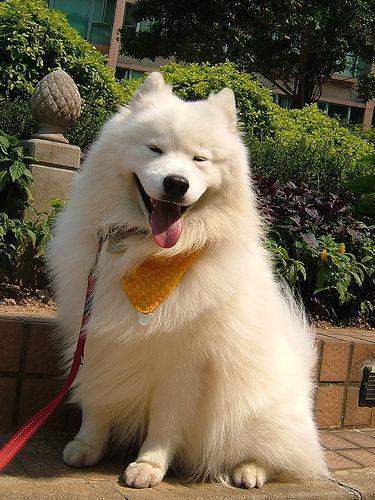
samoyed